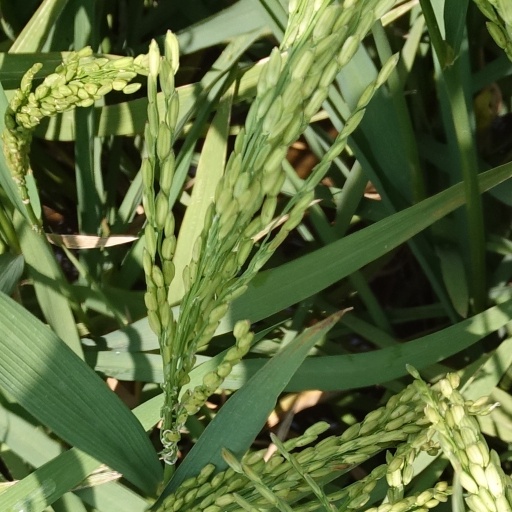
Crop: rice